Describe the emotion expressed in this image:  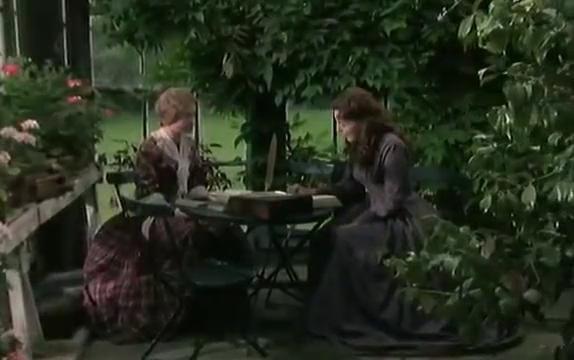
This person displays Fear, valence and arousal with low intensity.